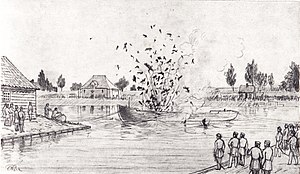
Erdkehlgraven / Etymologi
Erdkehlgraven ca. 1875
Erdkehlgraven et et vandområde mellem Refshalevej og Christiansholm vest for Christiania i København. Området afgrænses mod syd af Laboratoriegraven og mod nordvest af Tømmergraven og Maskingraven.